Katrin Suder

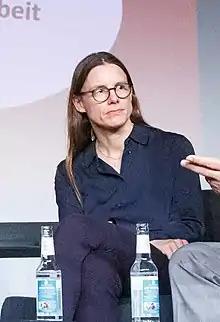

Katrin Suder (born 29 September 1971) is a German physicist and management consultant who served as State Secretary in the Federal Ministry of Defense in the government of Chancellor Angela Merkel from 2014 to 2018.